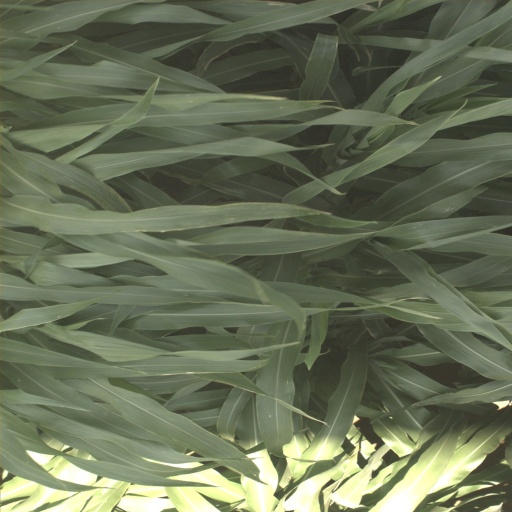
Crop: sorghum